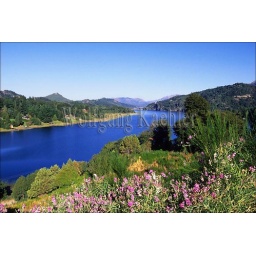
Argentina, near bariloche, lake nahuel huapi, lake district, landscape with pea flowers